Johan Wilhelm Hempel

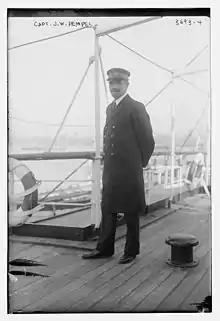
Captain William Hempel in 1915

Captain Johan Wilhelm Hempel (July 20, 1860 – January 16, 1920) was the captain of the Peace Ship.